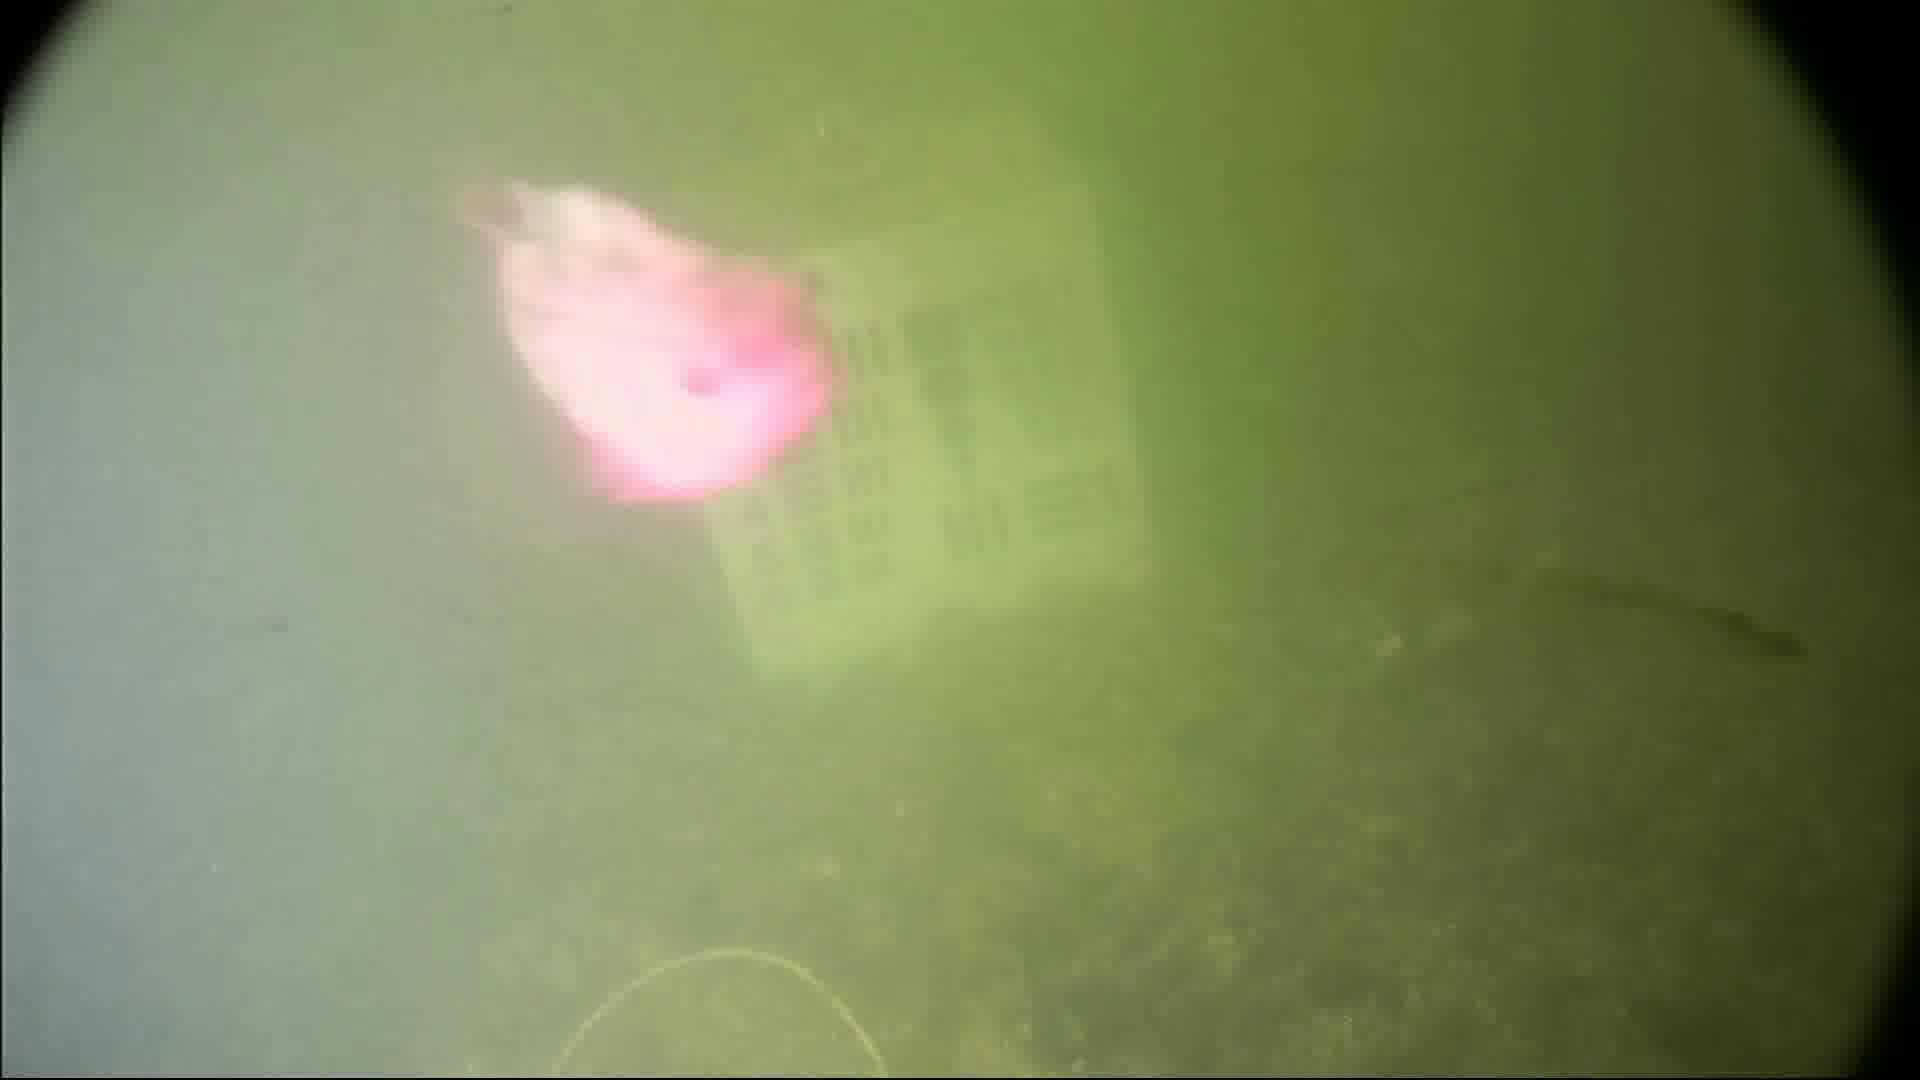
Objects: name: fish
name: crab